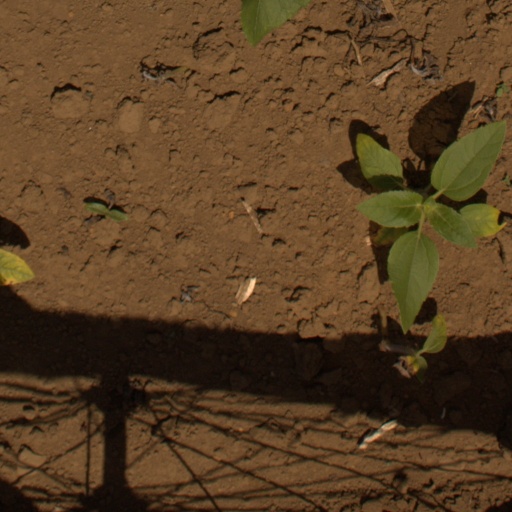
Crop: Jerusalem artichoke